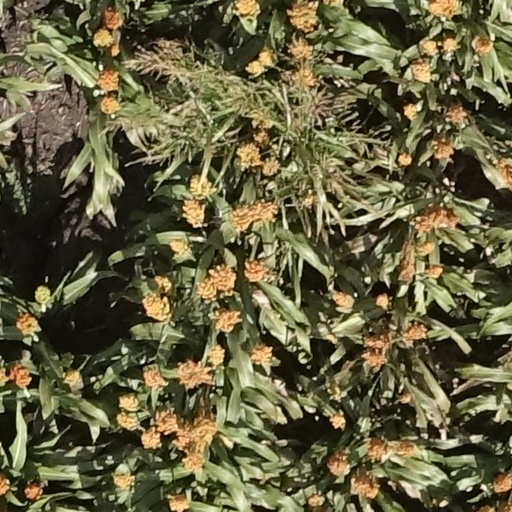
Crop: sorghum